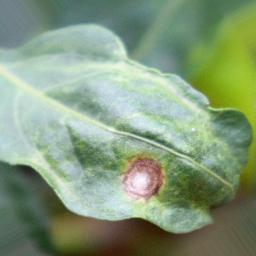
Label: cercospora